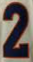
Number: 2